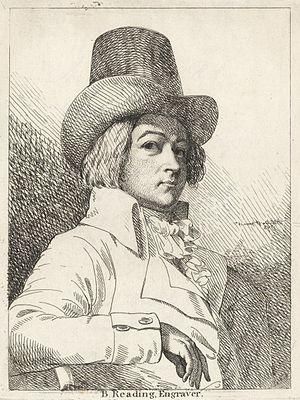
Burnet Reading est un graveur et dessinateur britannique.